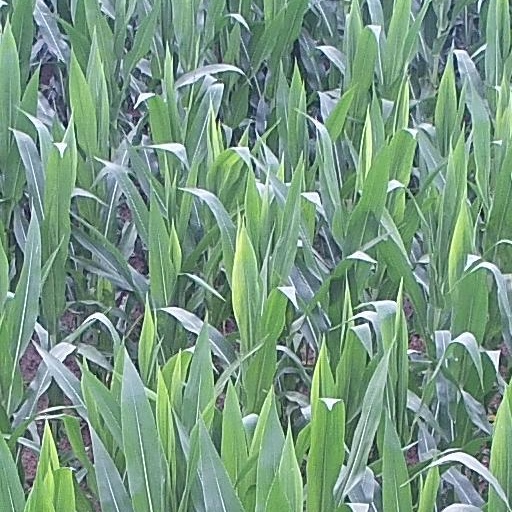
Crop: maize; corn